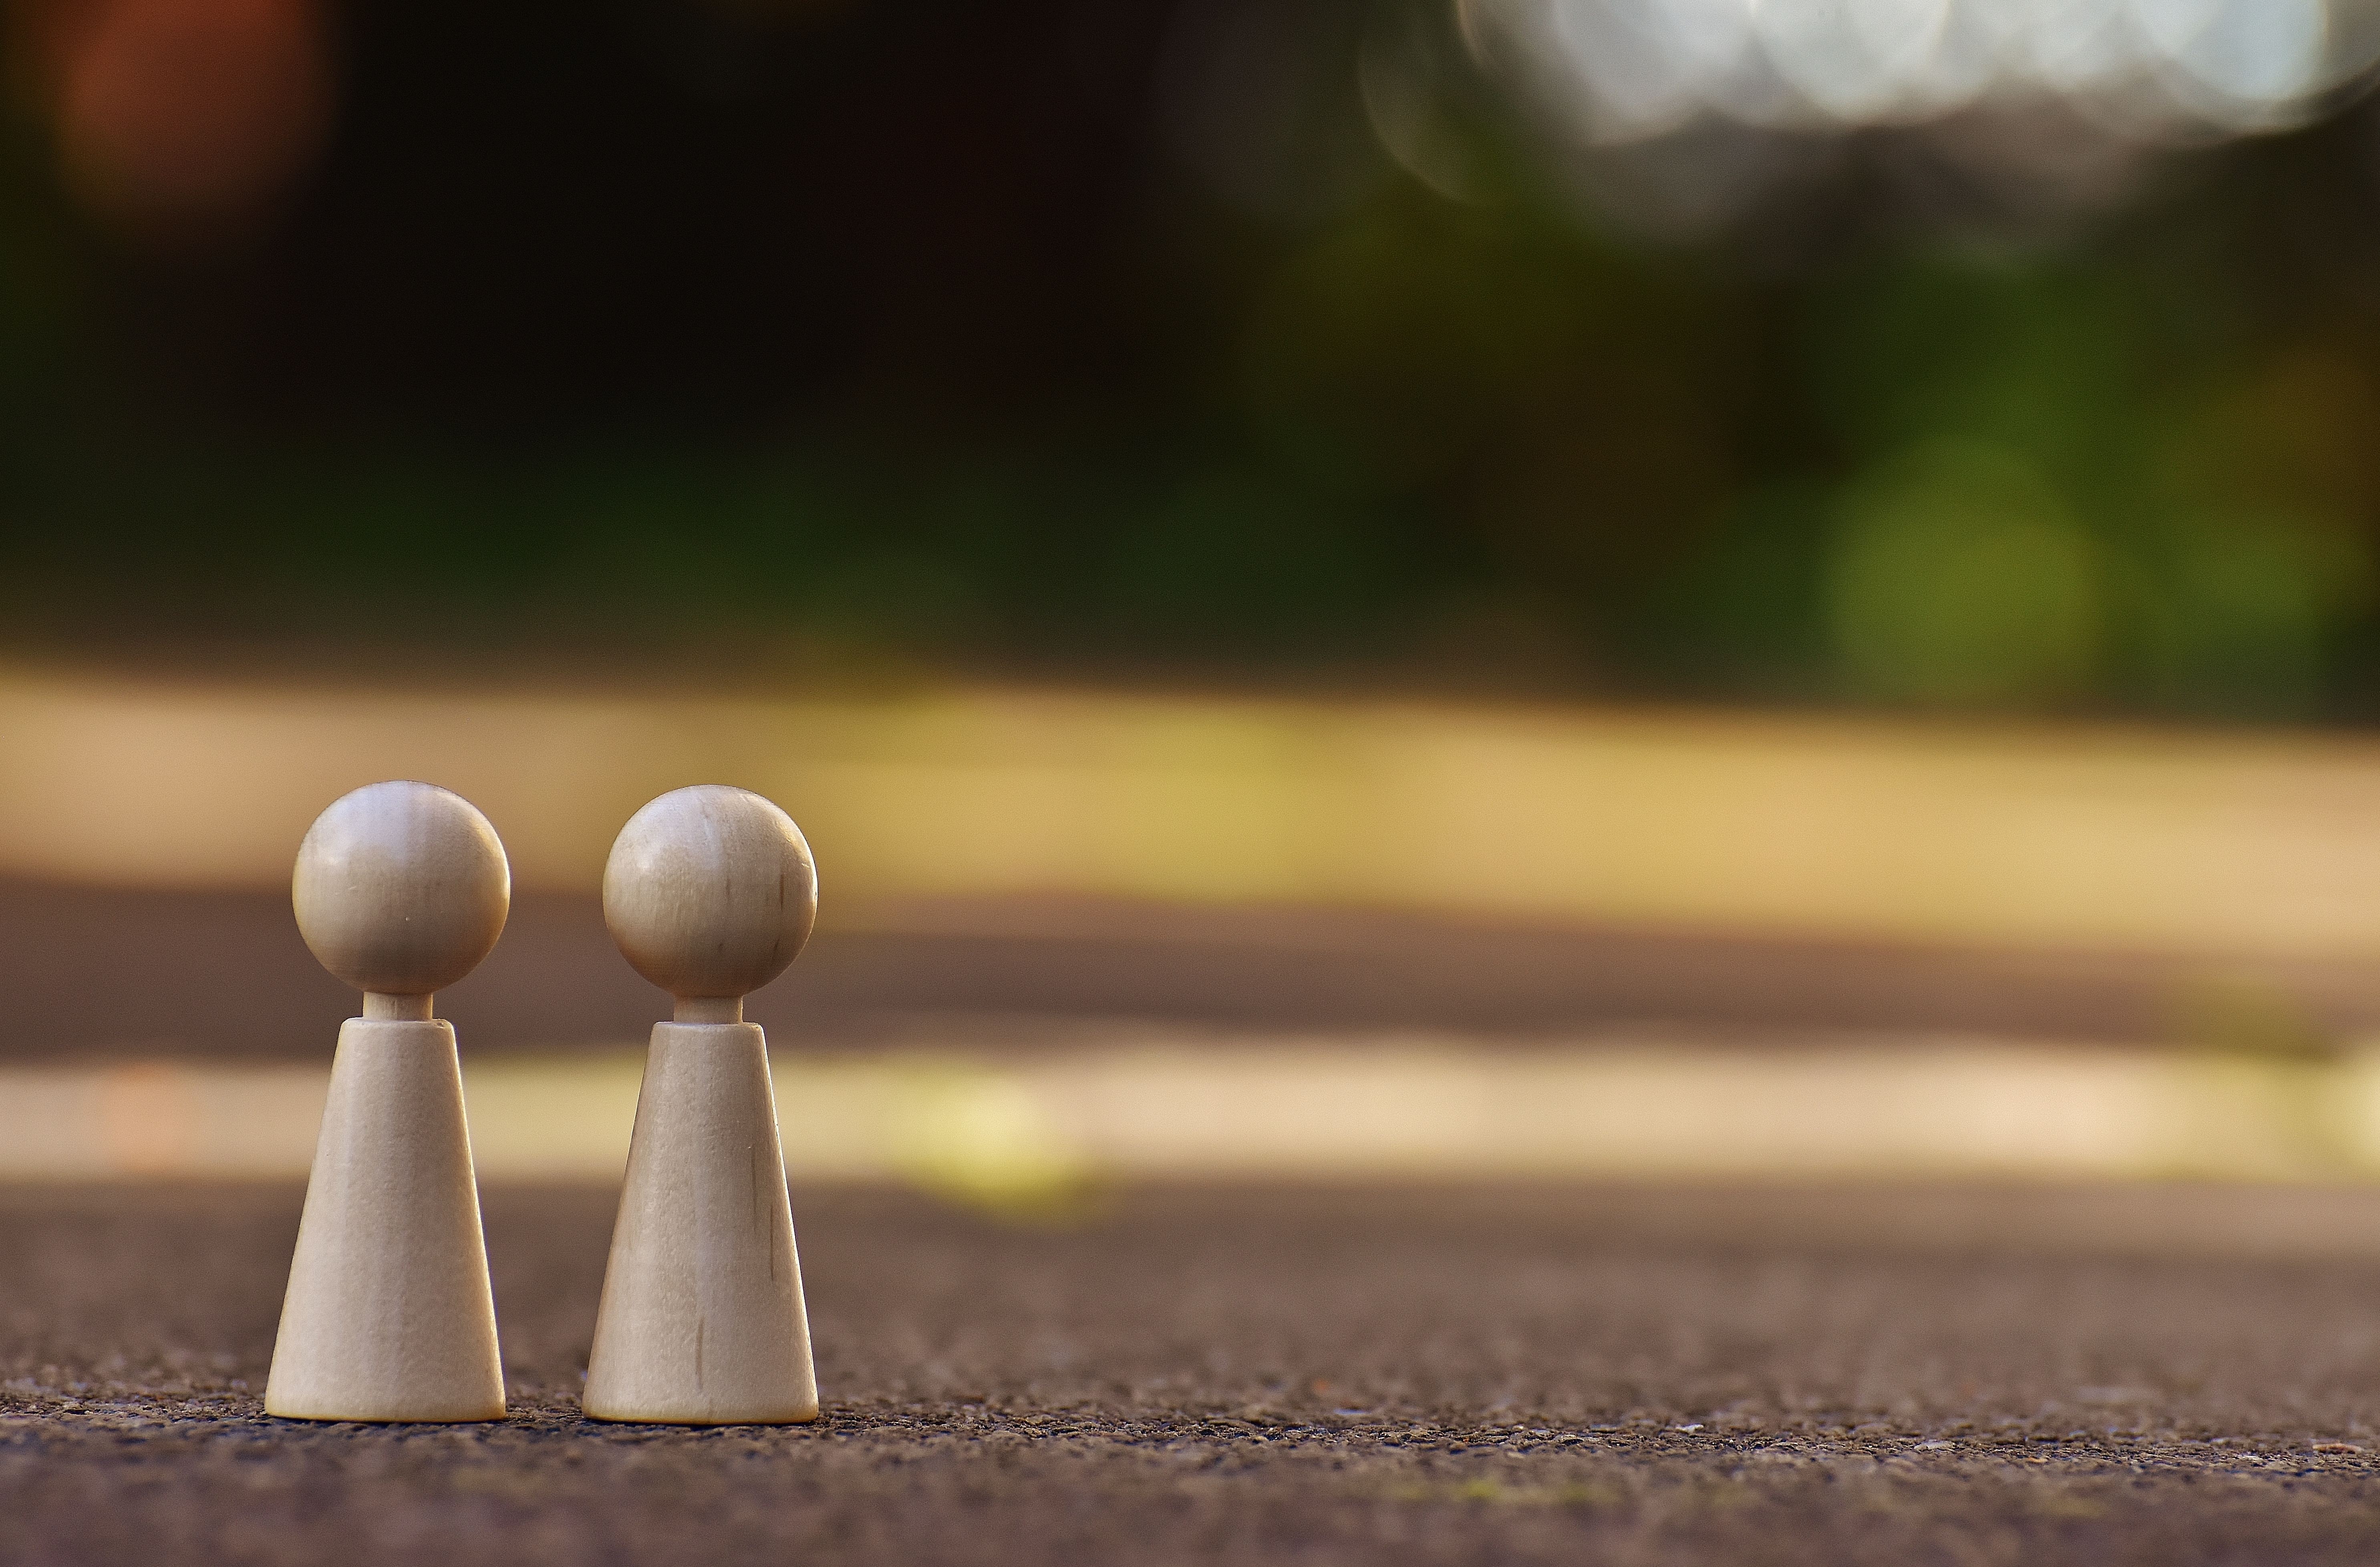
hand, light, wood, white, photography, play, sunlight, morning, leaf, flower, green, color, fig, close up, team, toys, pair, shape, macro photography, game characters